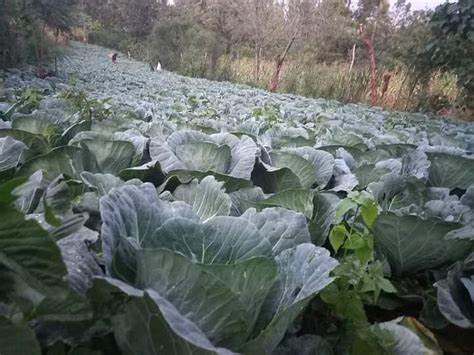
Eneo kubwa la wazi mfano wa shamba ama bustani lililopandwa miche iliyoota na kuchipua kwa rangi ya kijani kibichi, katika eneo lililozungukwa na uoto wa asili likijumuisha miti pamoja na vichaka ikiashiria kuwa ni eneo la shamba linalotumika kwa ajili ya kilimo cha kiviwanda.